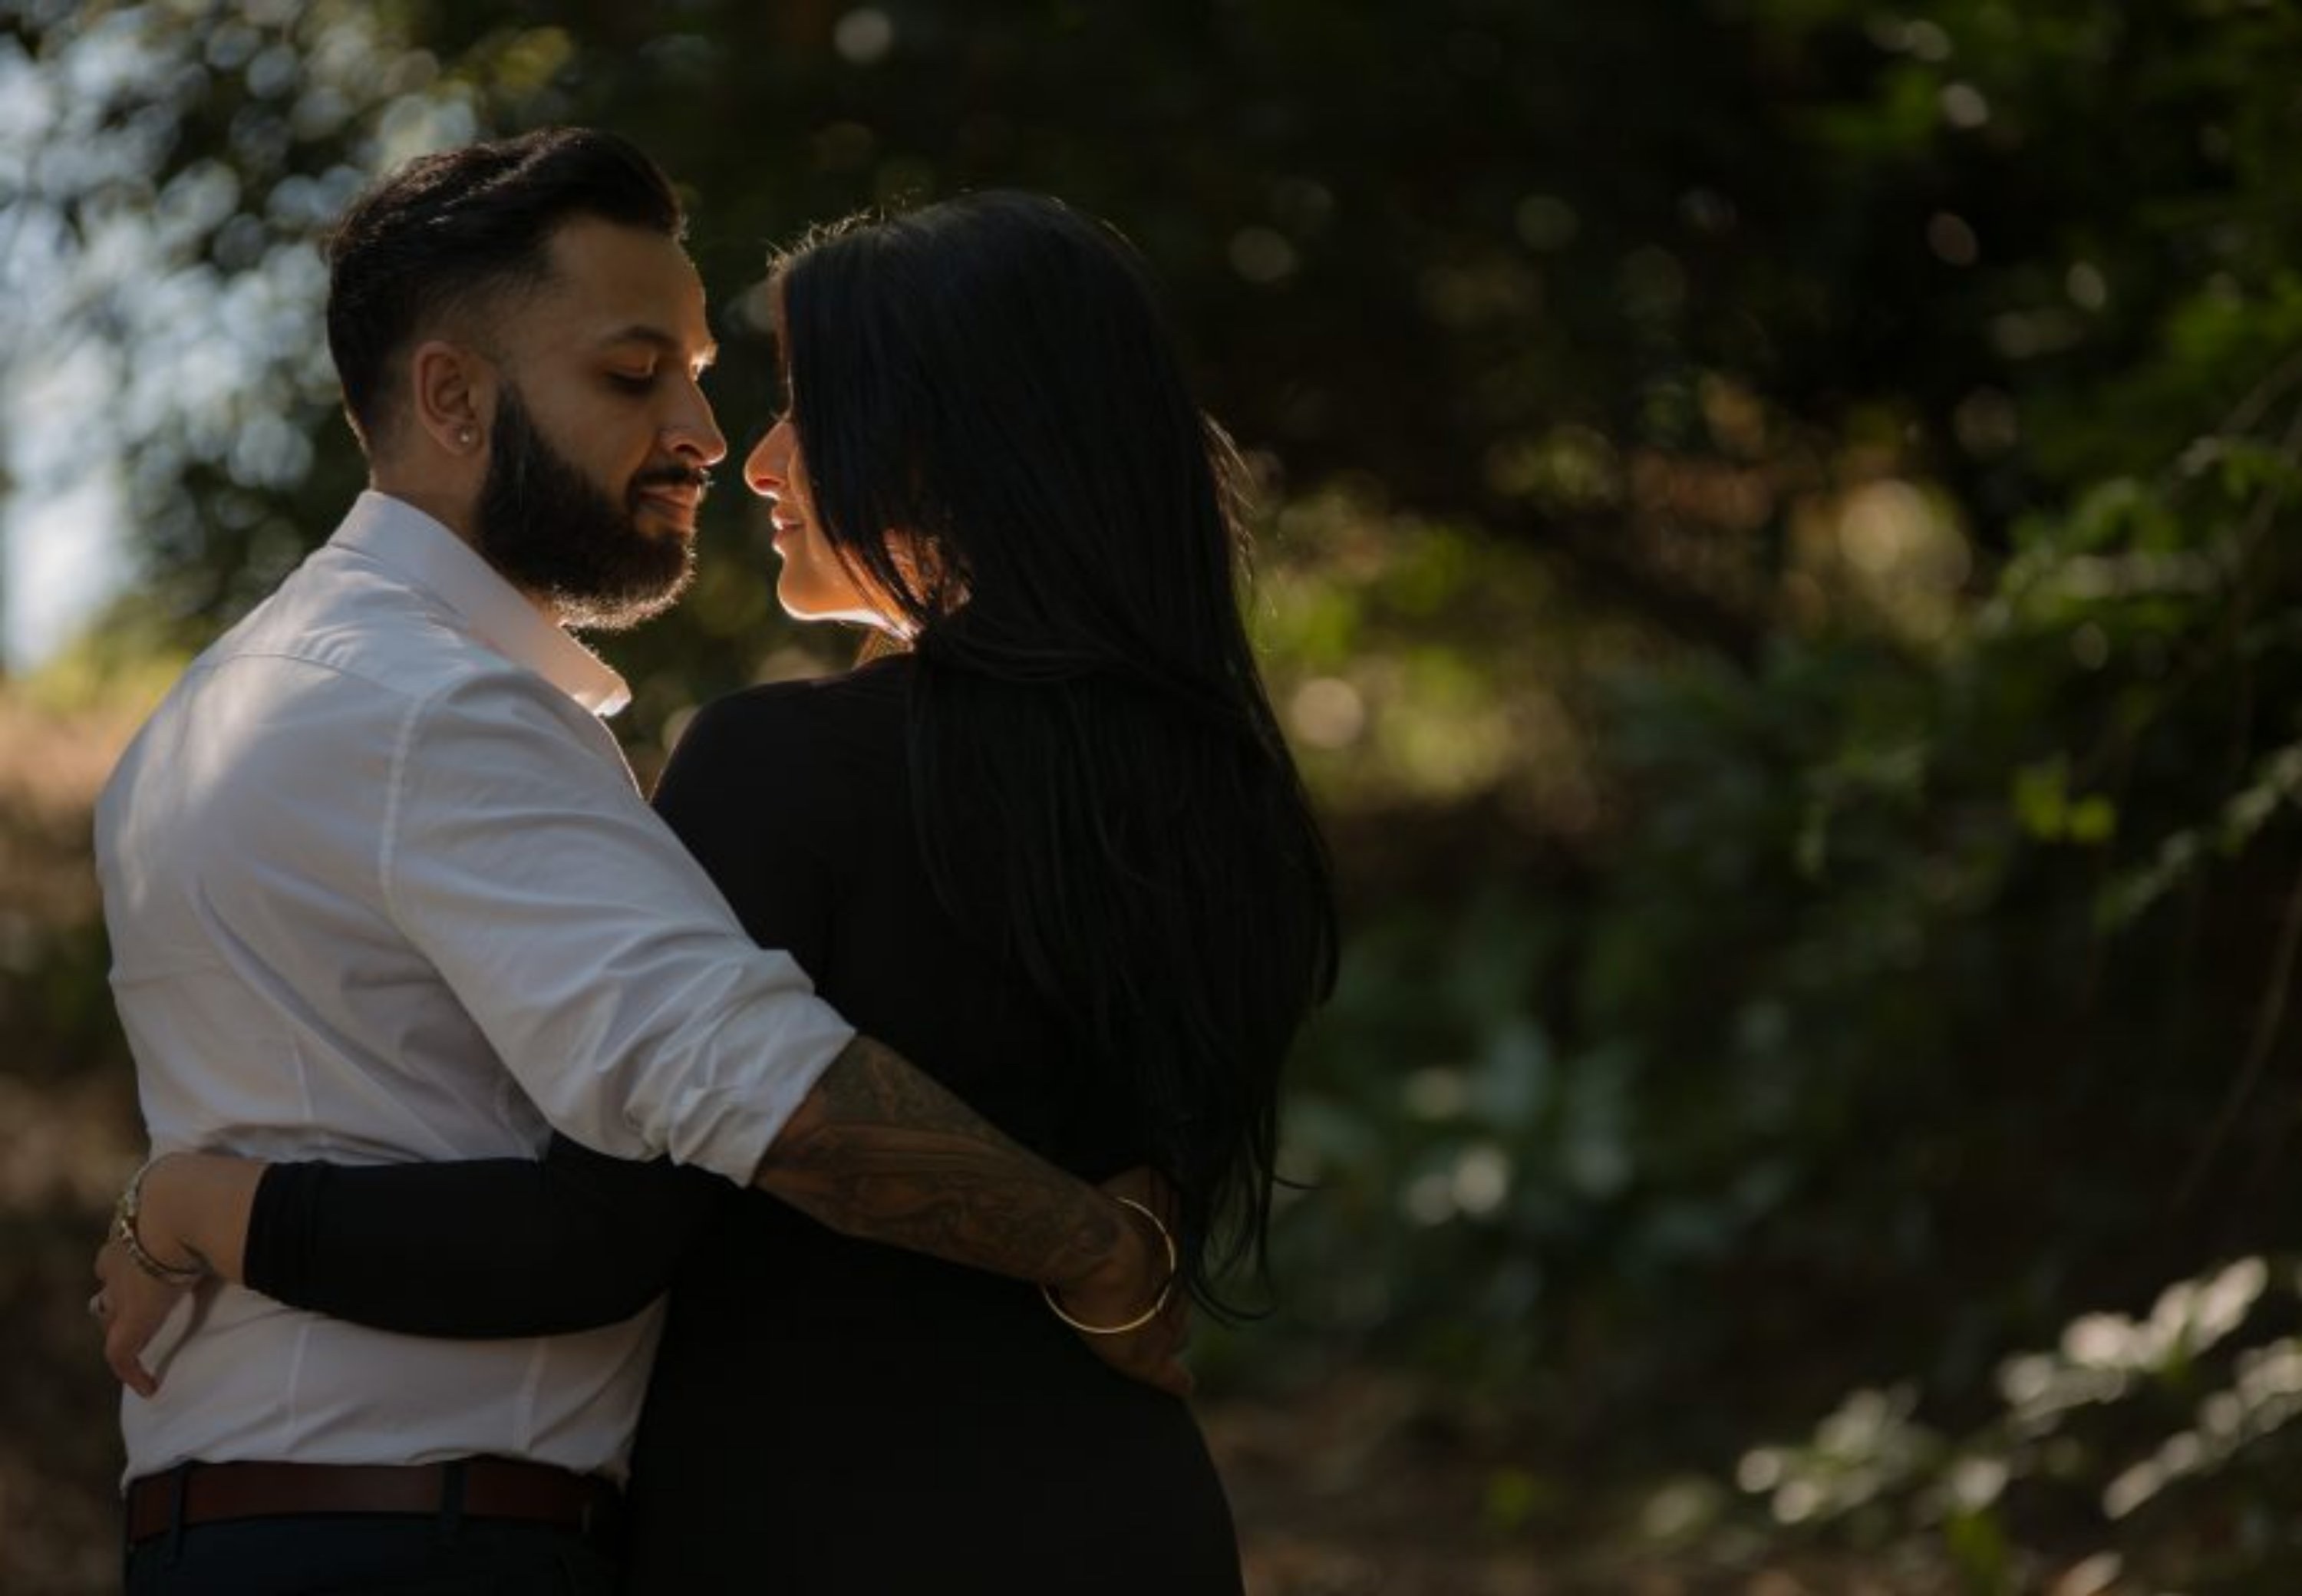
man, romance, wedding, bride, groom, ceremony, interaction, wedding reception